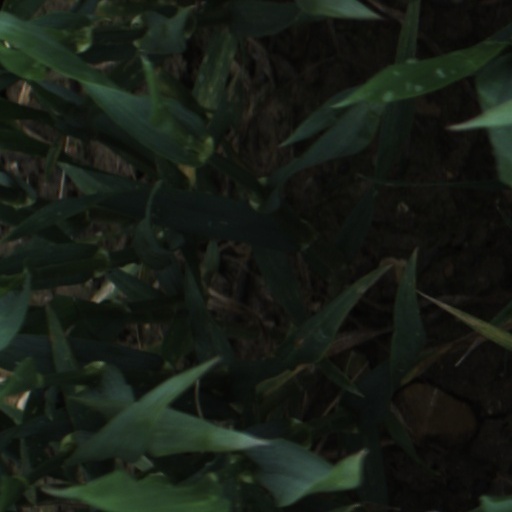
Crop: wheat